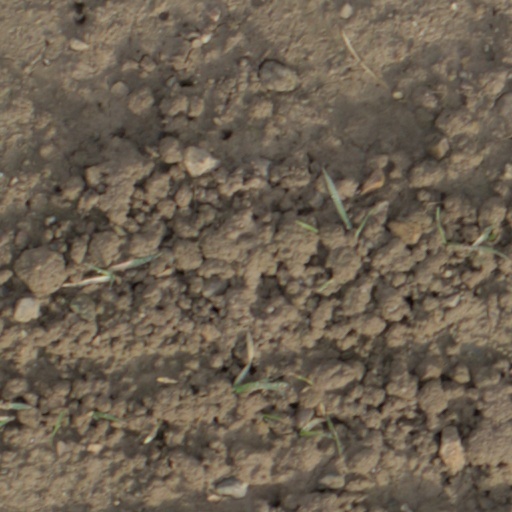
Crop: wheat